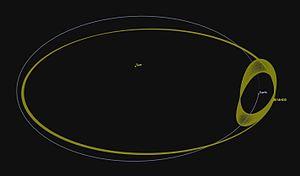
(469219) Kamo‘oalewa, désigné provisoirement 2016 HO₃, est un quasi-satellite de la Terre. Il a été découvert le 27 avril 2016 par le programme Pan-STARRS à l'observatoire du Haleakalā sur l'île hawaïenne de Maui.